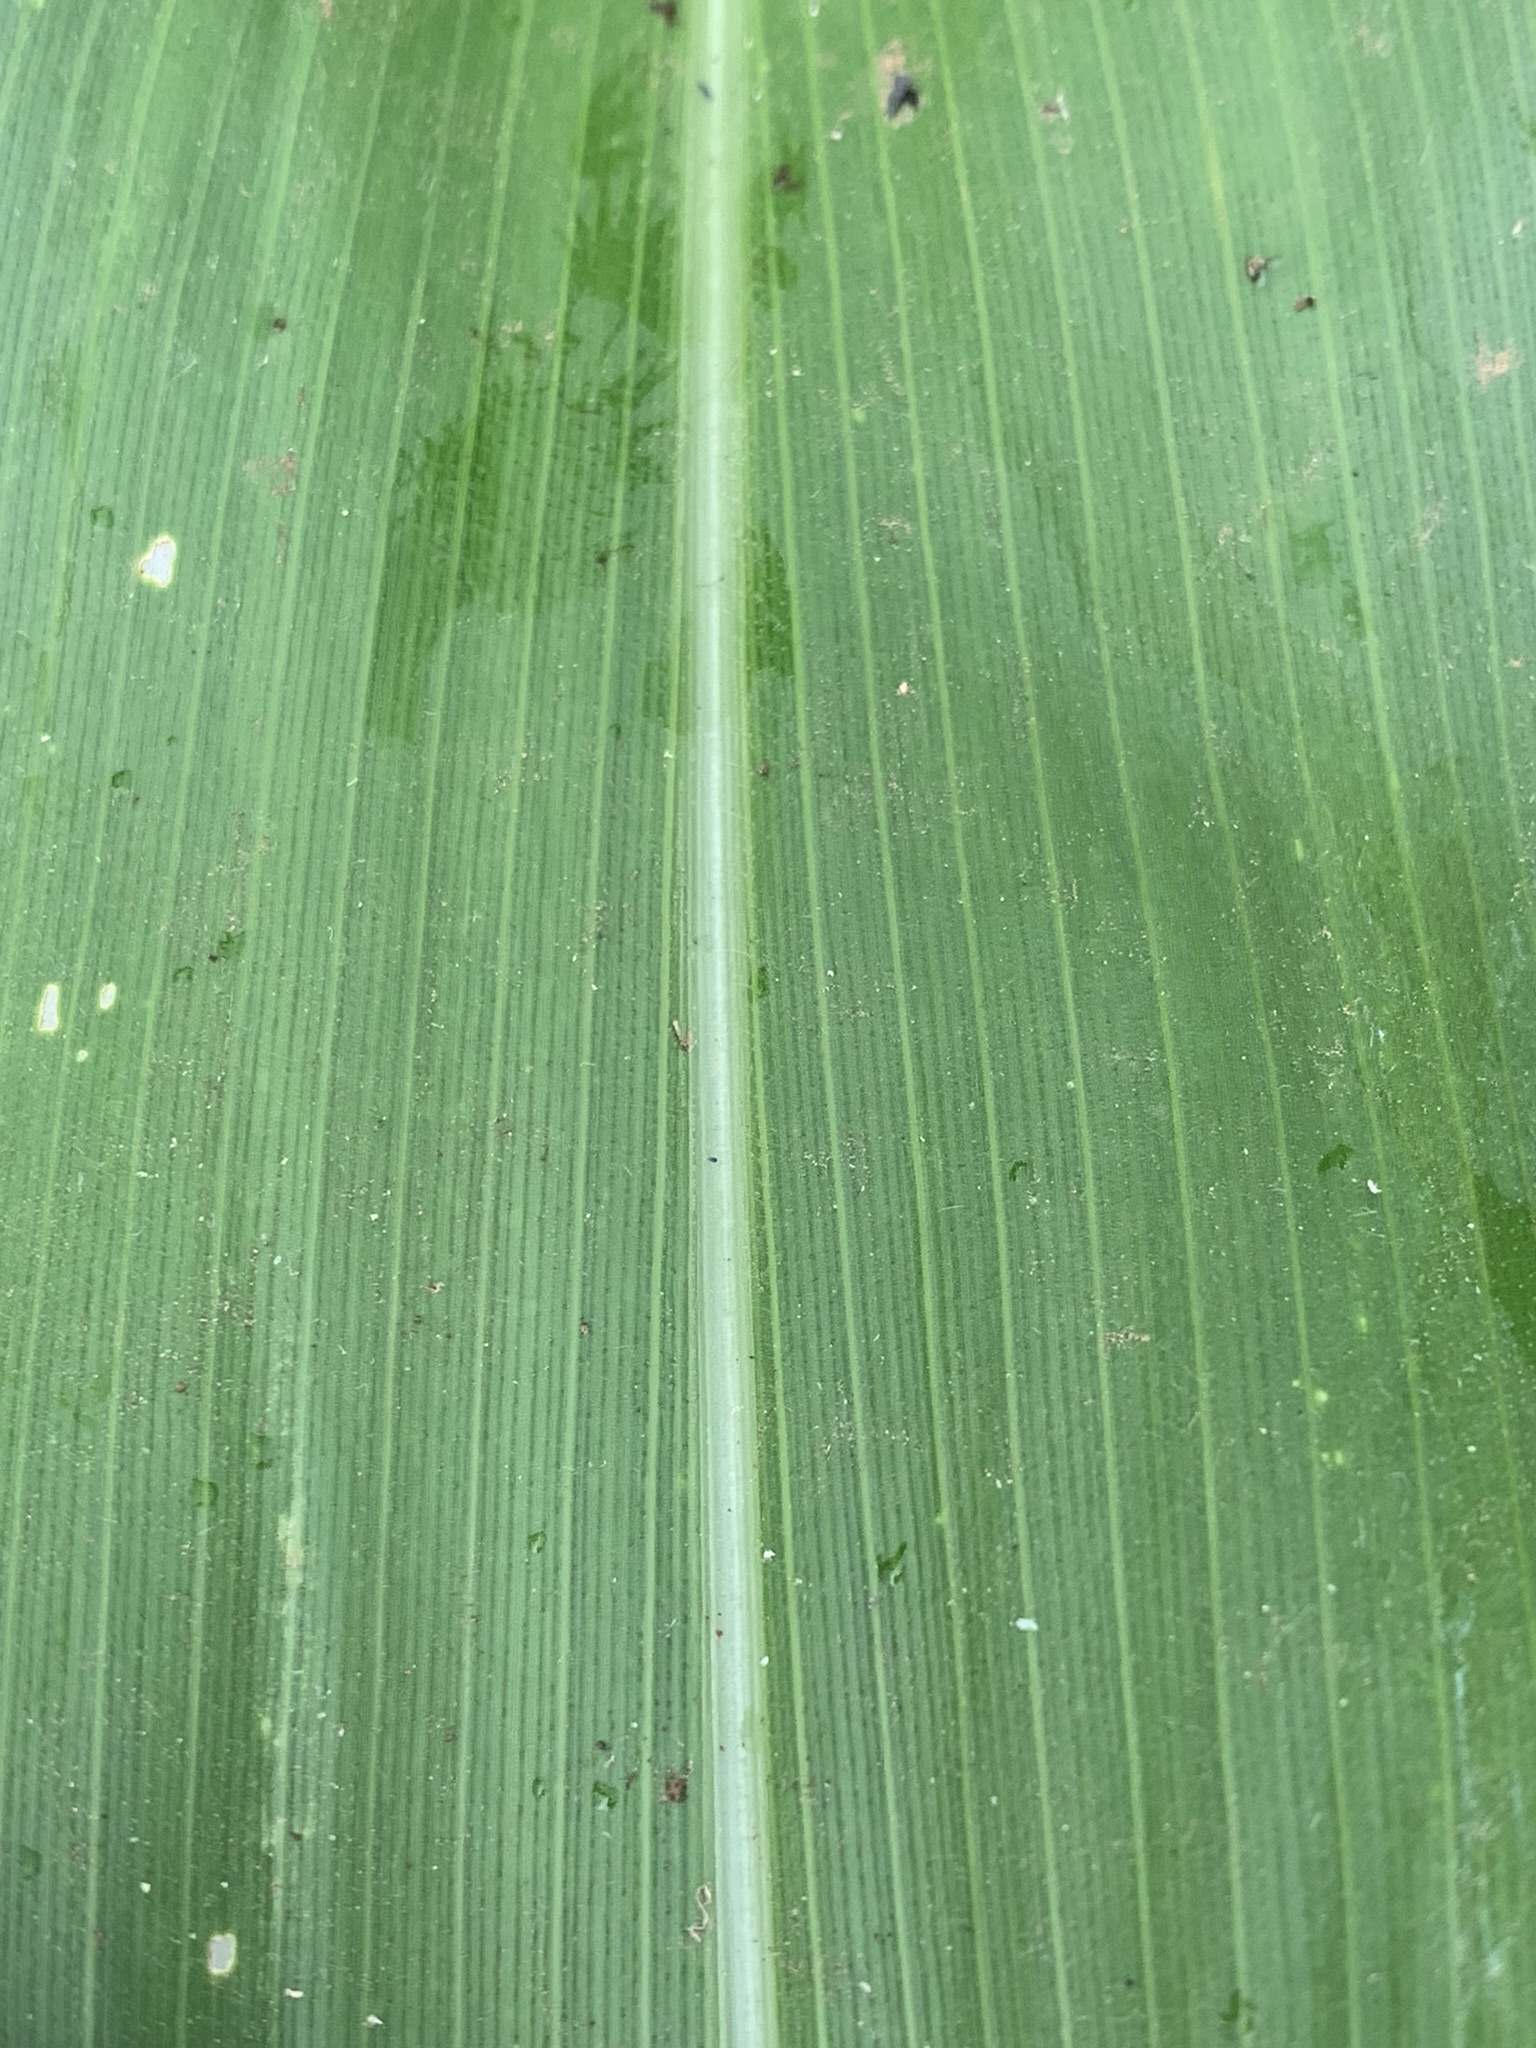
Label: Healthy